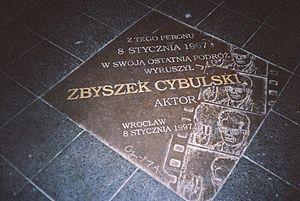
Zbigniew Hubert Cybulski est un acteur de cinéma polonais.
La gare centrale de Wrocław, anciennement gare centrale de Breslau est une gare ferroviaire polonaise, la plus importante de la ville de Wrocław.